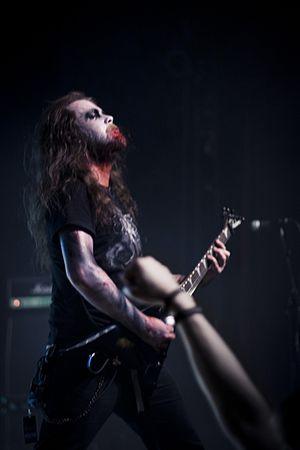
Adam Cook du groupe de unblack A Hill to Die Upon au Elements of Rock 2012.
A Hill to Die Upon est un groupe de death et unblack metal américain, originaire de Monmouth et Galesburg, dans l'Illinois. Composé de deux membres permanents, les frères Adam et Michael Cook, respectivement guitariste-chanteur et batteur, le groupe se produit et enregistre toujours avec un bassiste de session. Ils se montrent sous une imagerie sombre et sanglante, affirmant leur foi en Jésus par leurs textes.